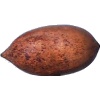
Label: Nut Pecan 1